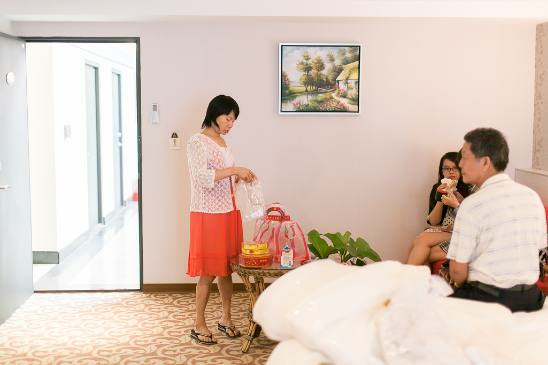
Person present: Yes